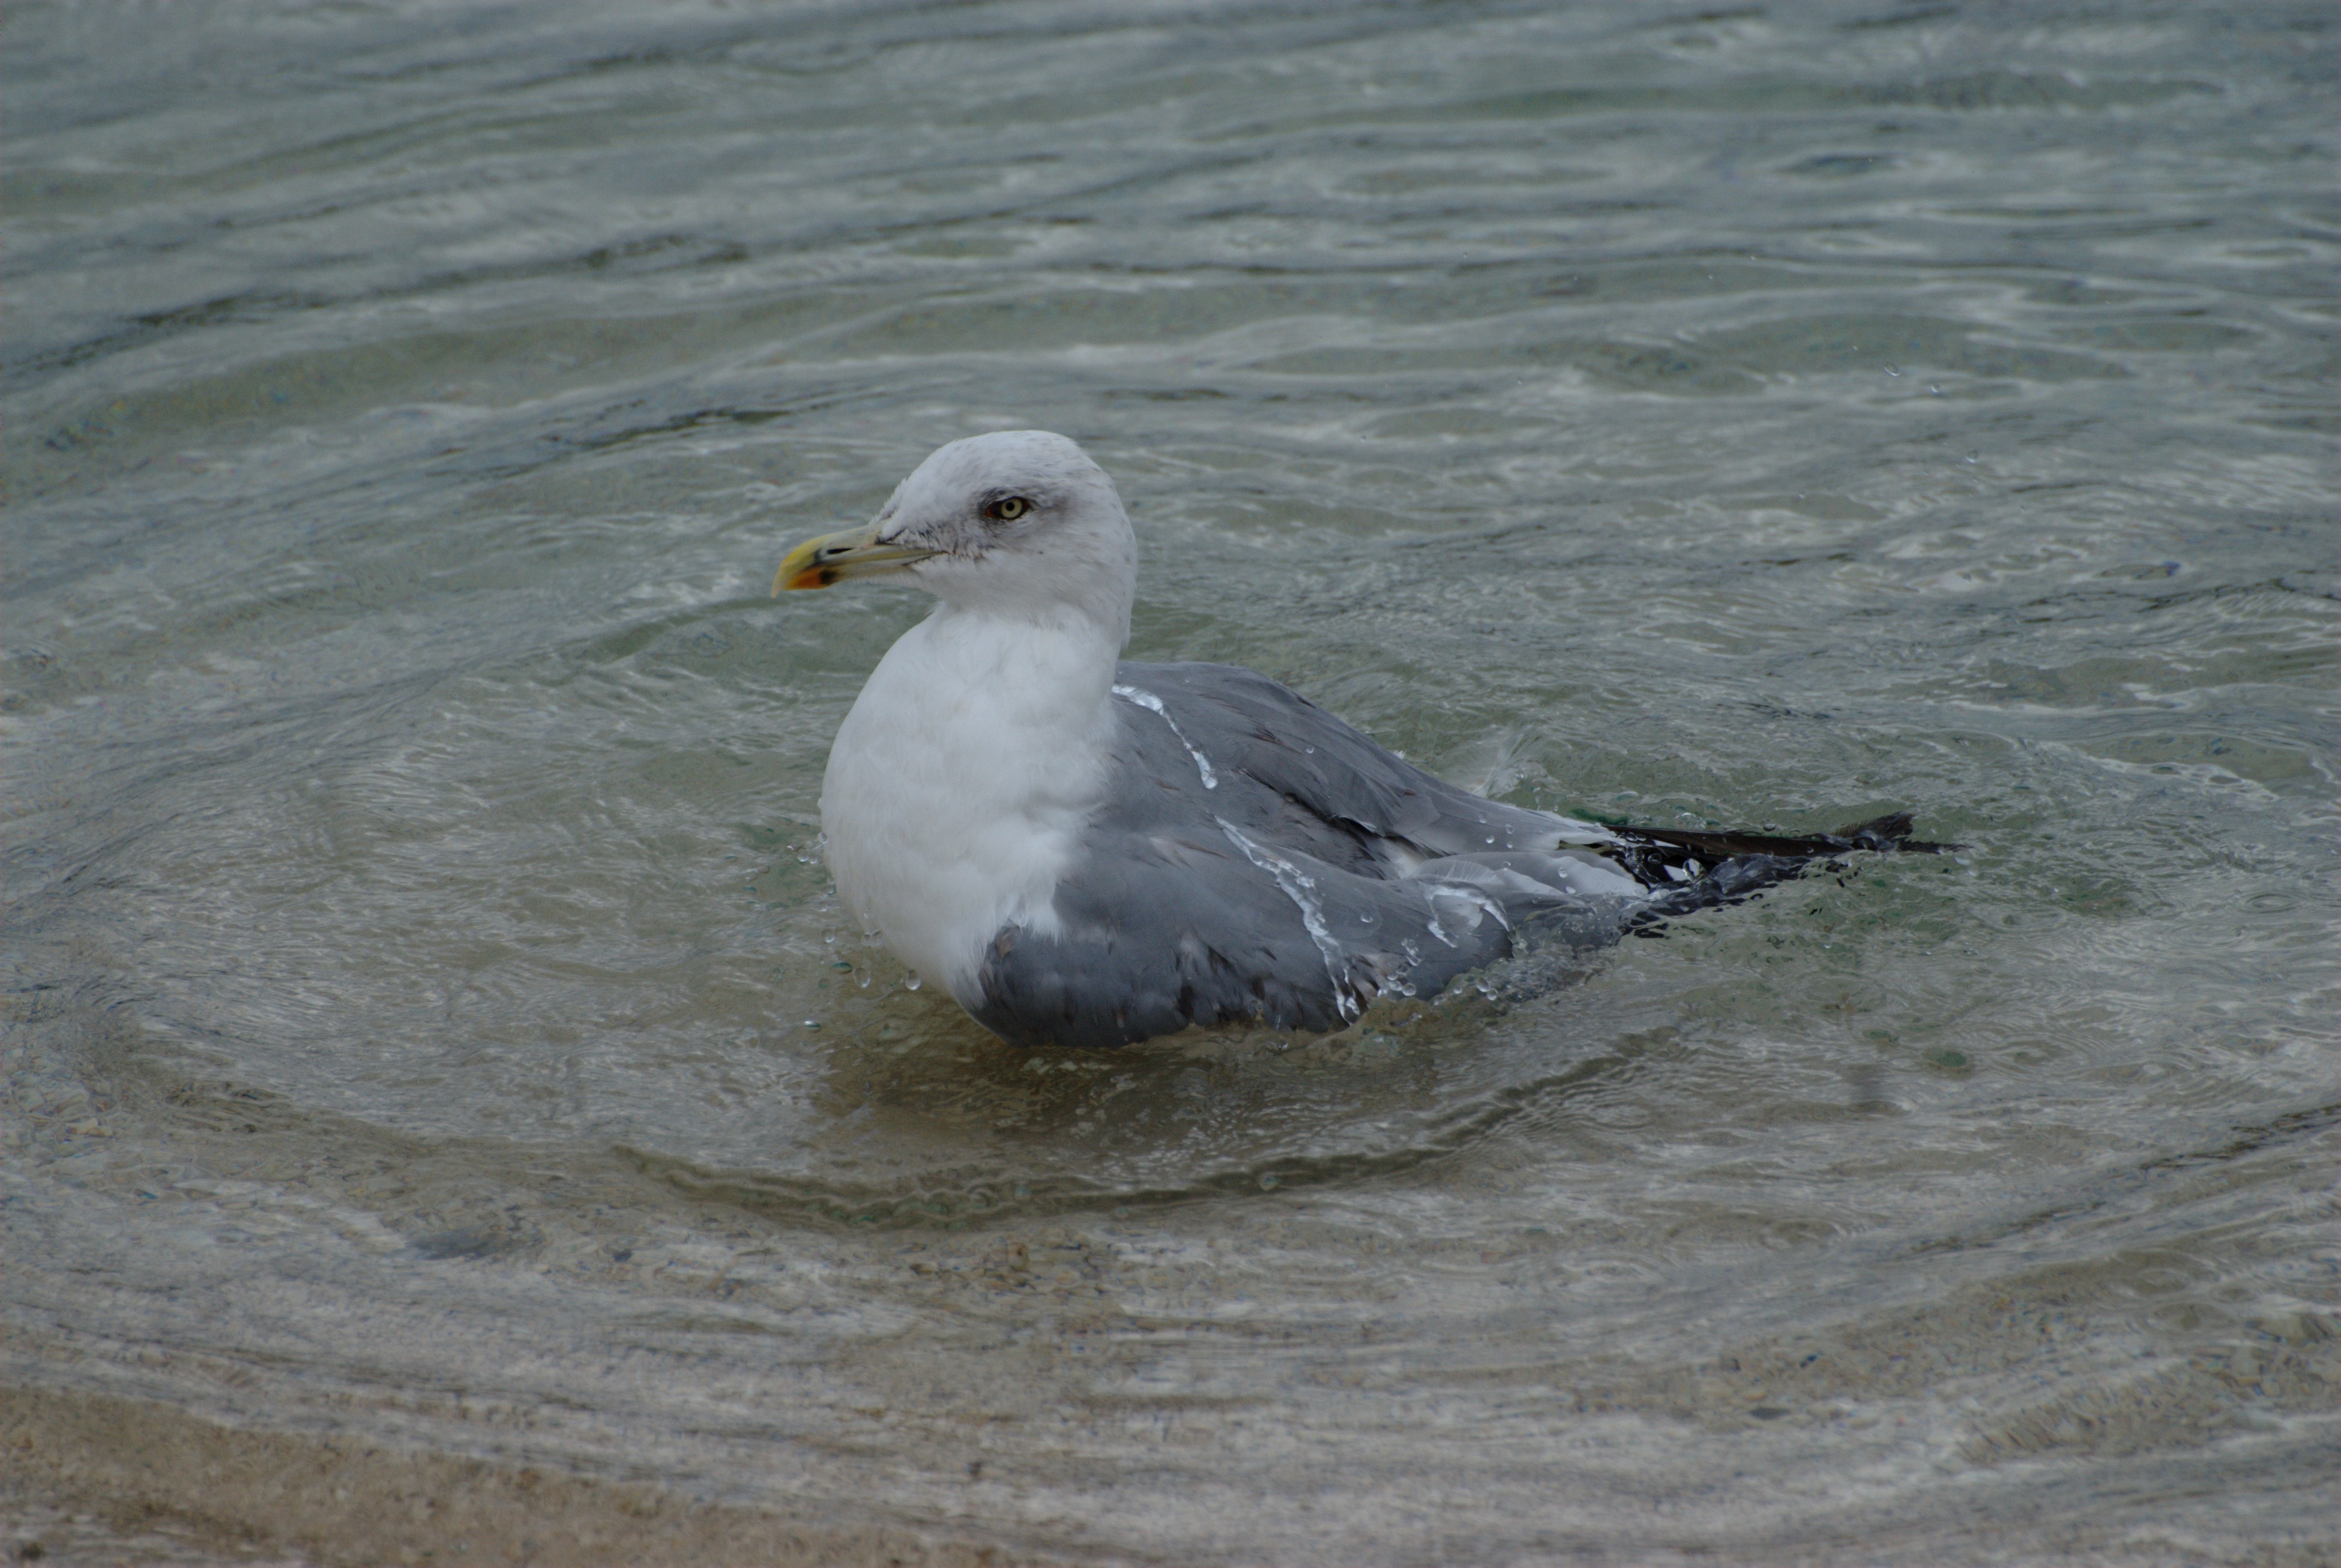
sea, nature, bird, seabird, seagull, wildlife, europe, gull, beak, nikon, fauna, birds, cool image, croatia, vertebrate, d80, albatross, istria, shorebird, adriatic, nikond80, rovigno, rovinj, jadran, istra, charadriiformes, european herring gull, great black backed gull, cinclidae